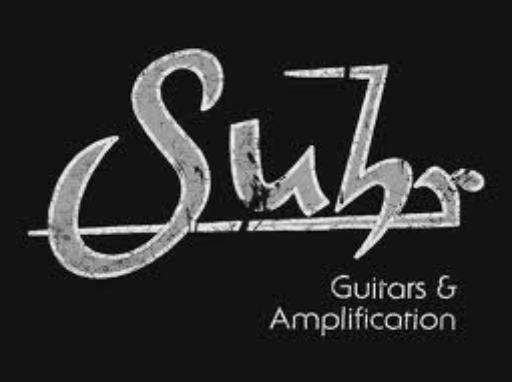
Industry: Leisure